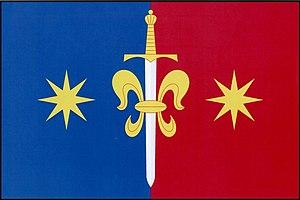
Svojšice est une commune du district de Příbram, dans la région de Bohême-Centrale, en République tchèque. Sa population s'élevait à 113 habitants en 2020.